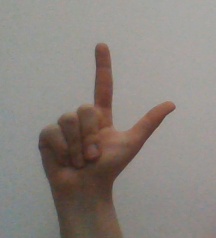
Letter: laam